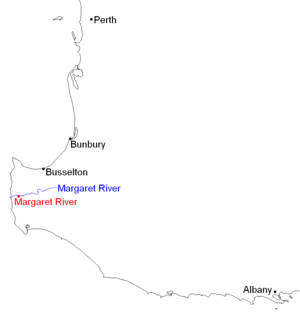
La Margaret River est un fleuve côtier situé sur la côte méridionale de l'Australie-Occidentale, qui se jette dans l'océan Indien.